MakeHuman

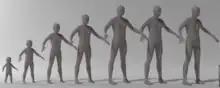
Interpolation of MakeHuman characters: the 1st, 3rd, 5th, and 7th are "targets", while the others are intermediate shapes.

Using this technology, with a large database of morphing targets, it's virtually possible to reproduce any character. It uses a very simple GUI in order to access and easily handle hundreds of morphings. The MakeHuman approach is to use sliders with common parameters like height, weight, gender, ethnicity and muscularity. In order to make it available on all major operating systems, beginning from 1.0 alpha 8 it's developed in Python using OpenGL and Qt, with an architecture fully realized with plugins.